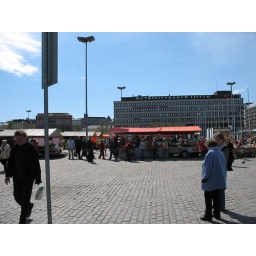
Local out door market in Helsinki Finland.